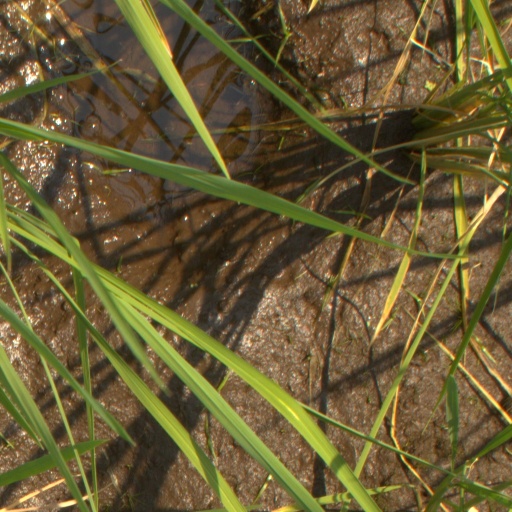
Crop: rice